Lestovka

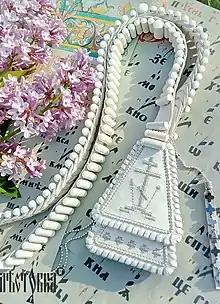
Lestovka with the image of the cross of Calvary

The Lestovka is traditionally constructed of leather, with "steps" made by looping leather around small twigs sections on which paper scrolls with Jesus prayer are wound. It has a total of 109 "steps" – small loops or knots, unevenly grouped: 3/12/38/33/17/3 steps. Traditionally, Lestovki are made from genuine leather, but poorer people make Lestovki from fabric or other materials.